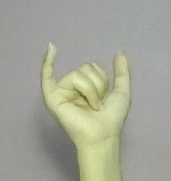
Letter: ya